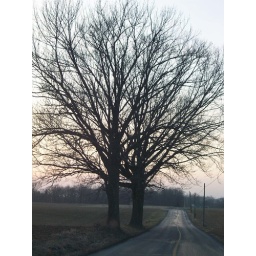
a back road near my house